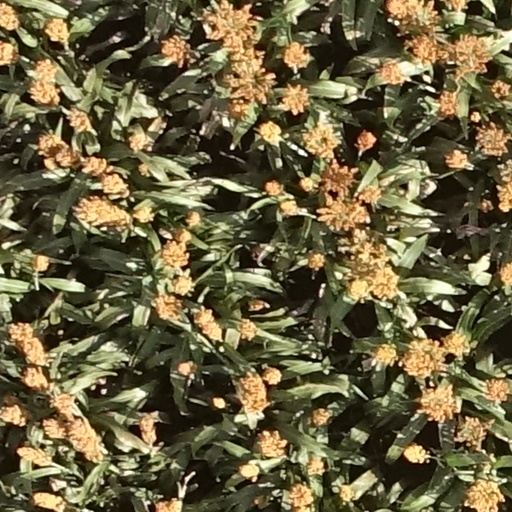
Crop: sorghum